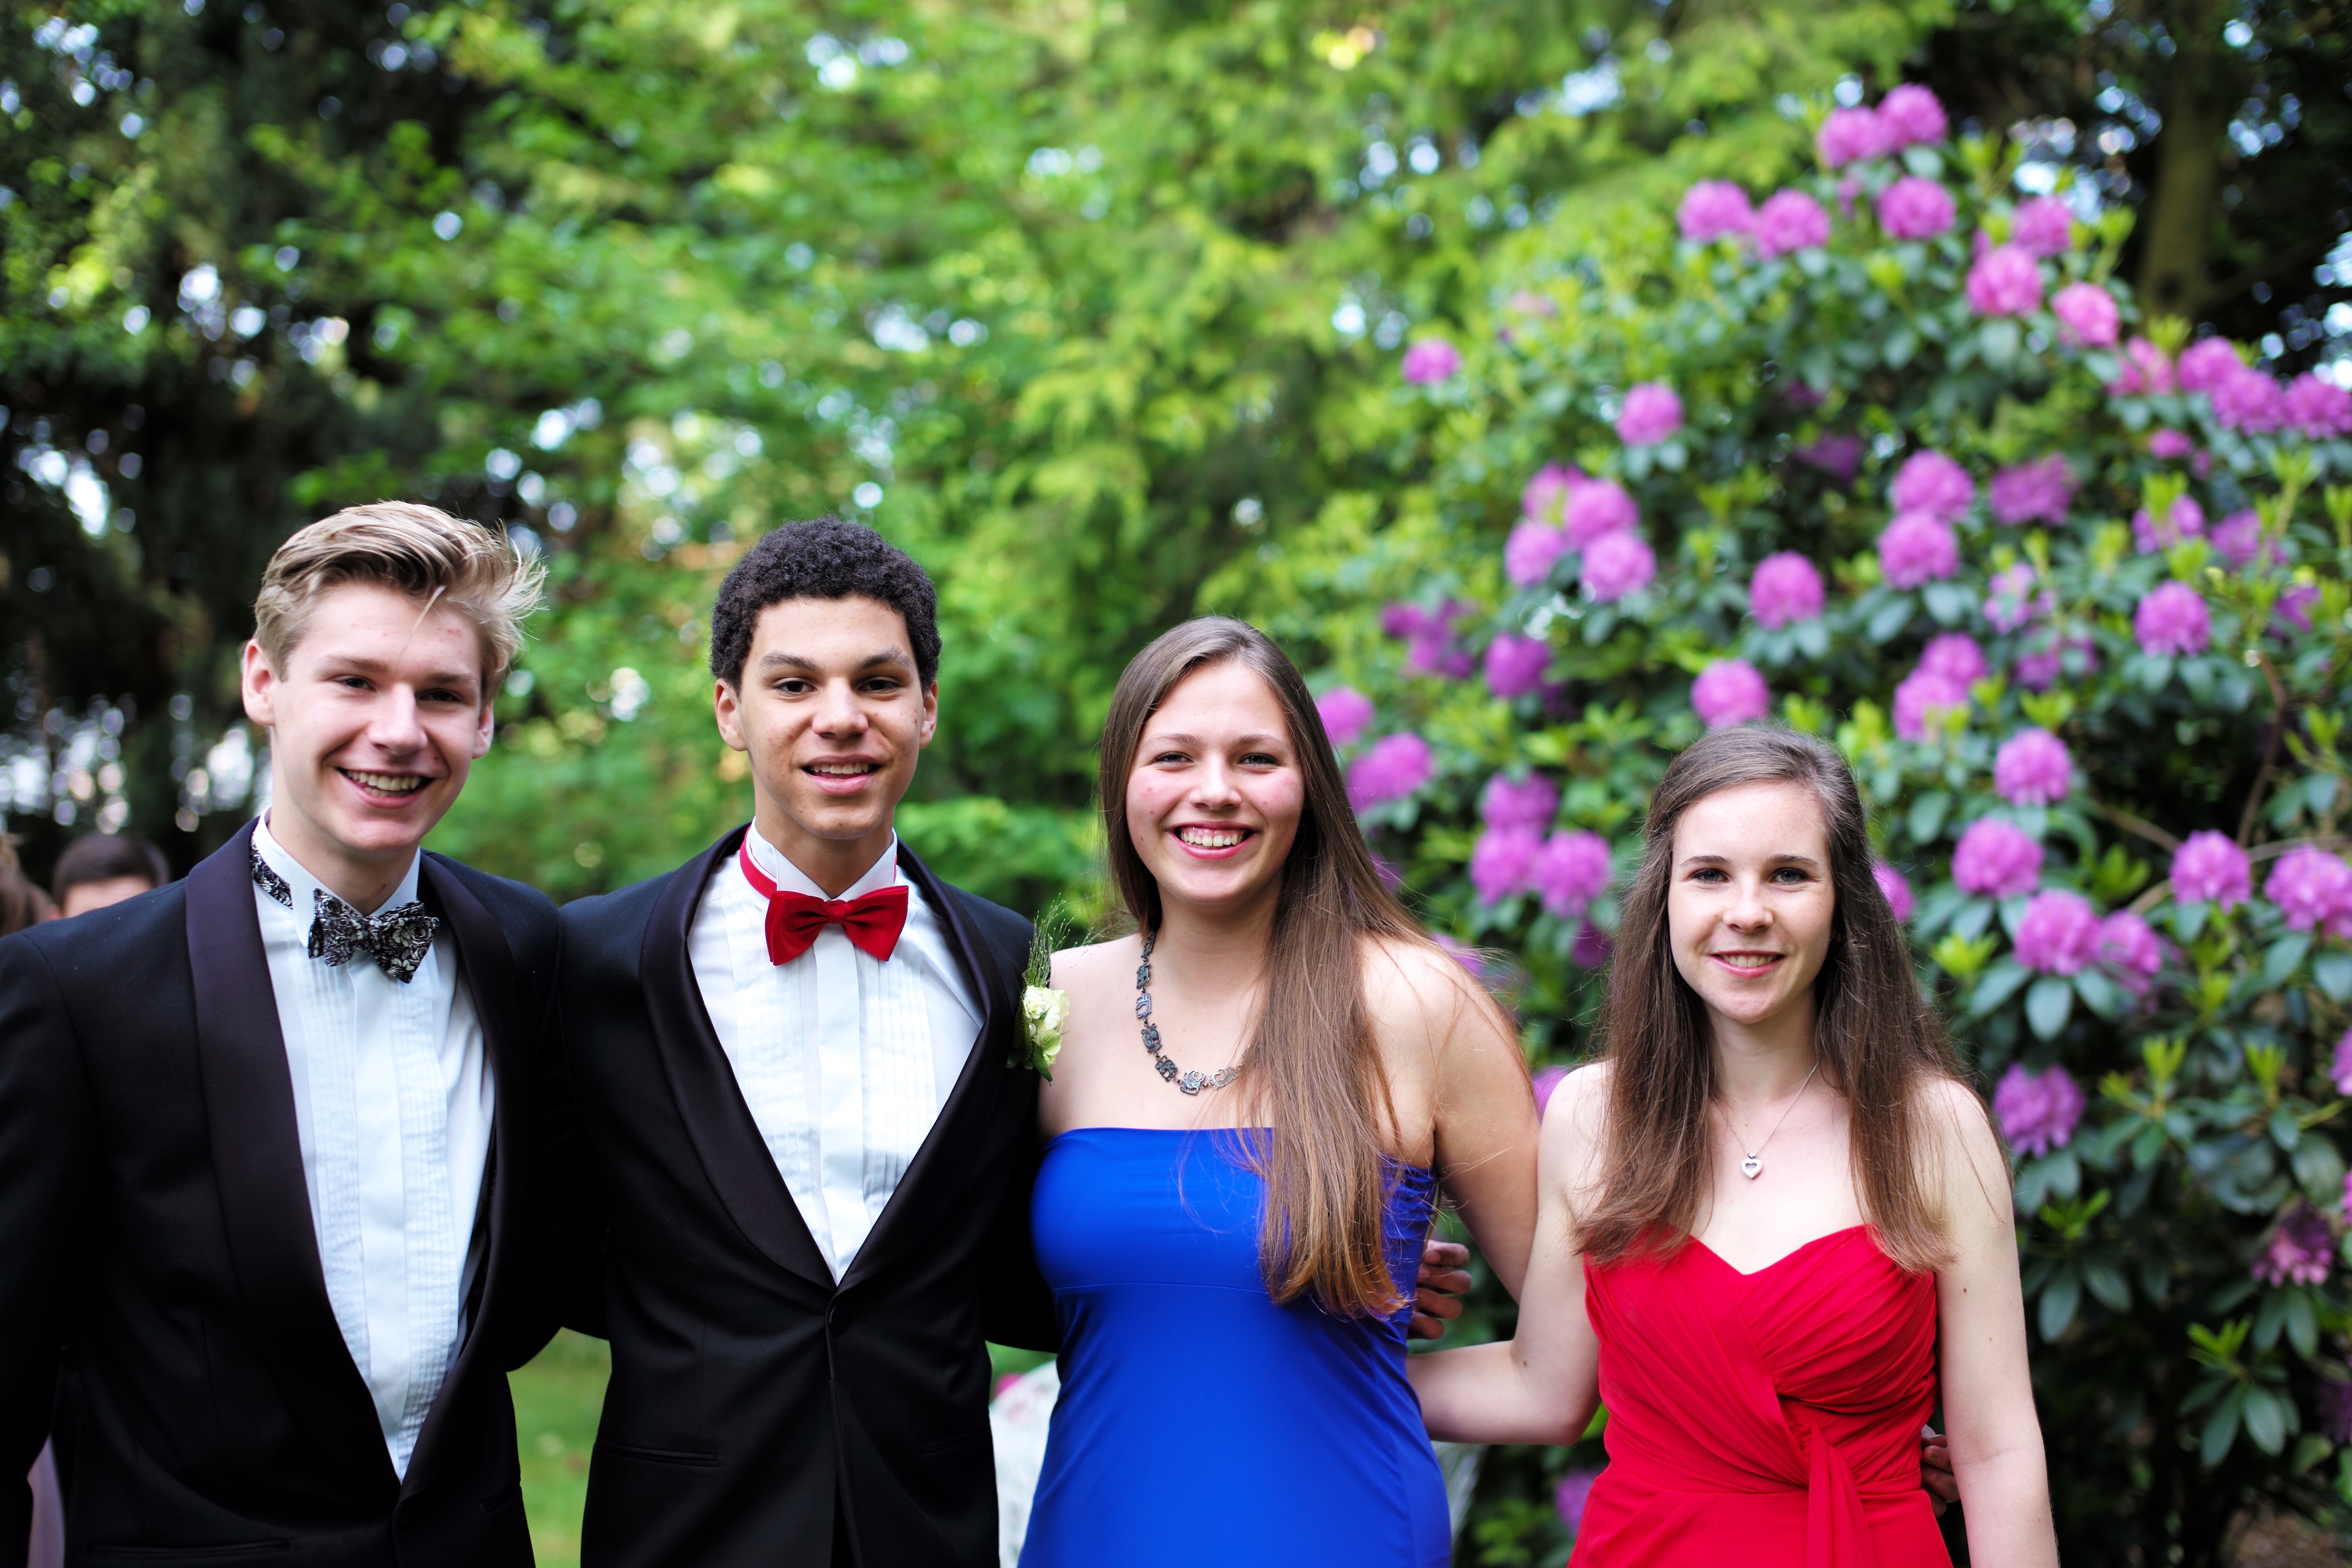
group, people, flower, europe, portrait, spring, couple, garden, ash, wedding, bride, 2014, ceremony, holland, netherlands, m, 50mm, f14, party, highschool, leica, 240, summilux, wassenaar, prom, typ